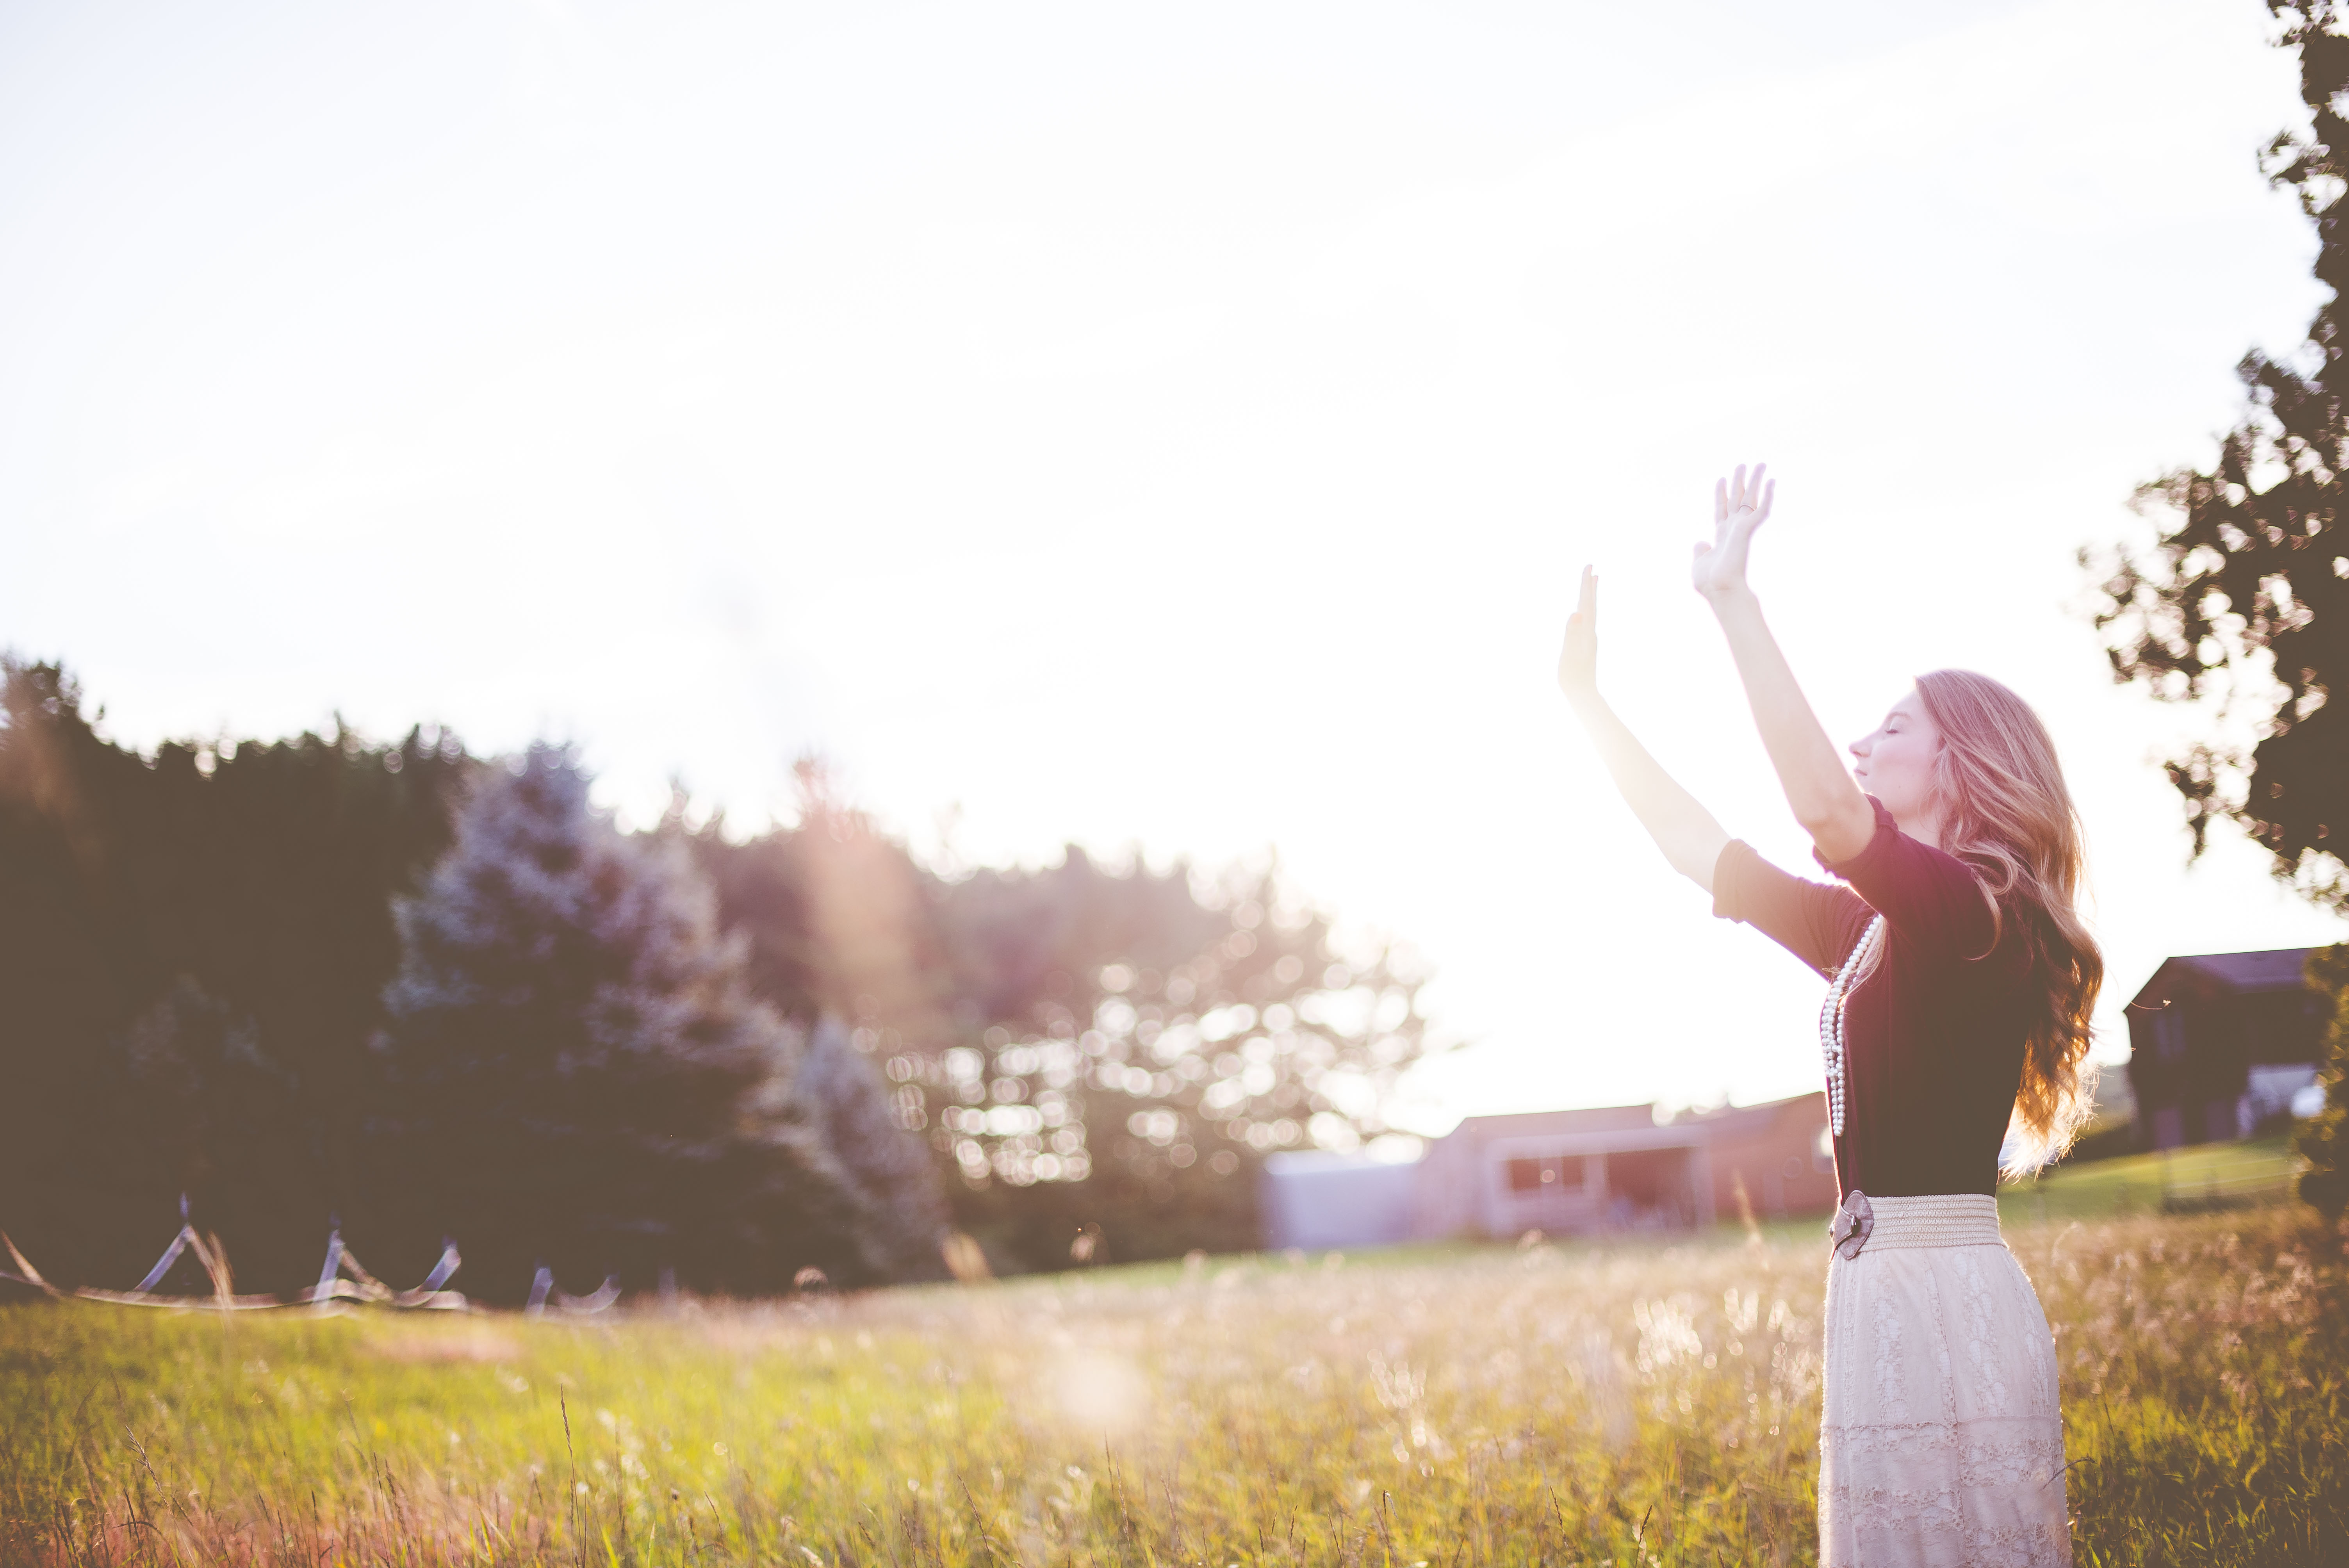
landscape, grass, girl, woman, photography, sunlight, morning, flower, spring, autumn, leisure, outdoors, relaxation, photograph